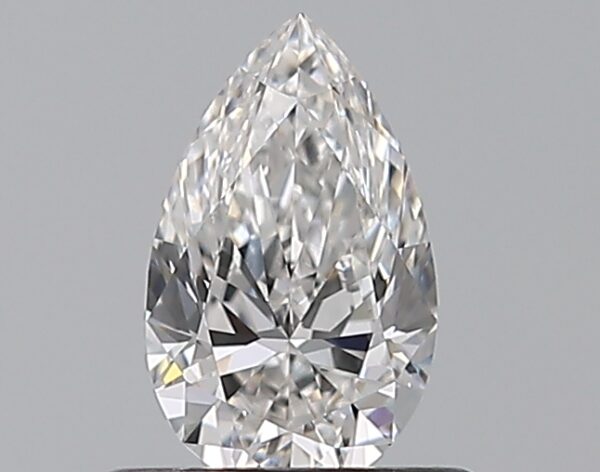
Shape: pear
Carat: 0.51
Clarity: VVS1
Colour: E
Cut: EX
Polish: EX
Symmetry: EX
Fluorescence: N
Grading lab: GIA
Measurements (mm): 7.1 x 4.31 x 2.67